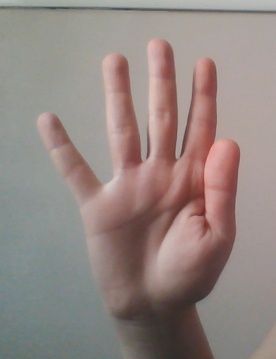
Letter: sheen